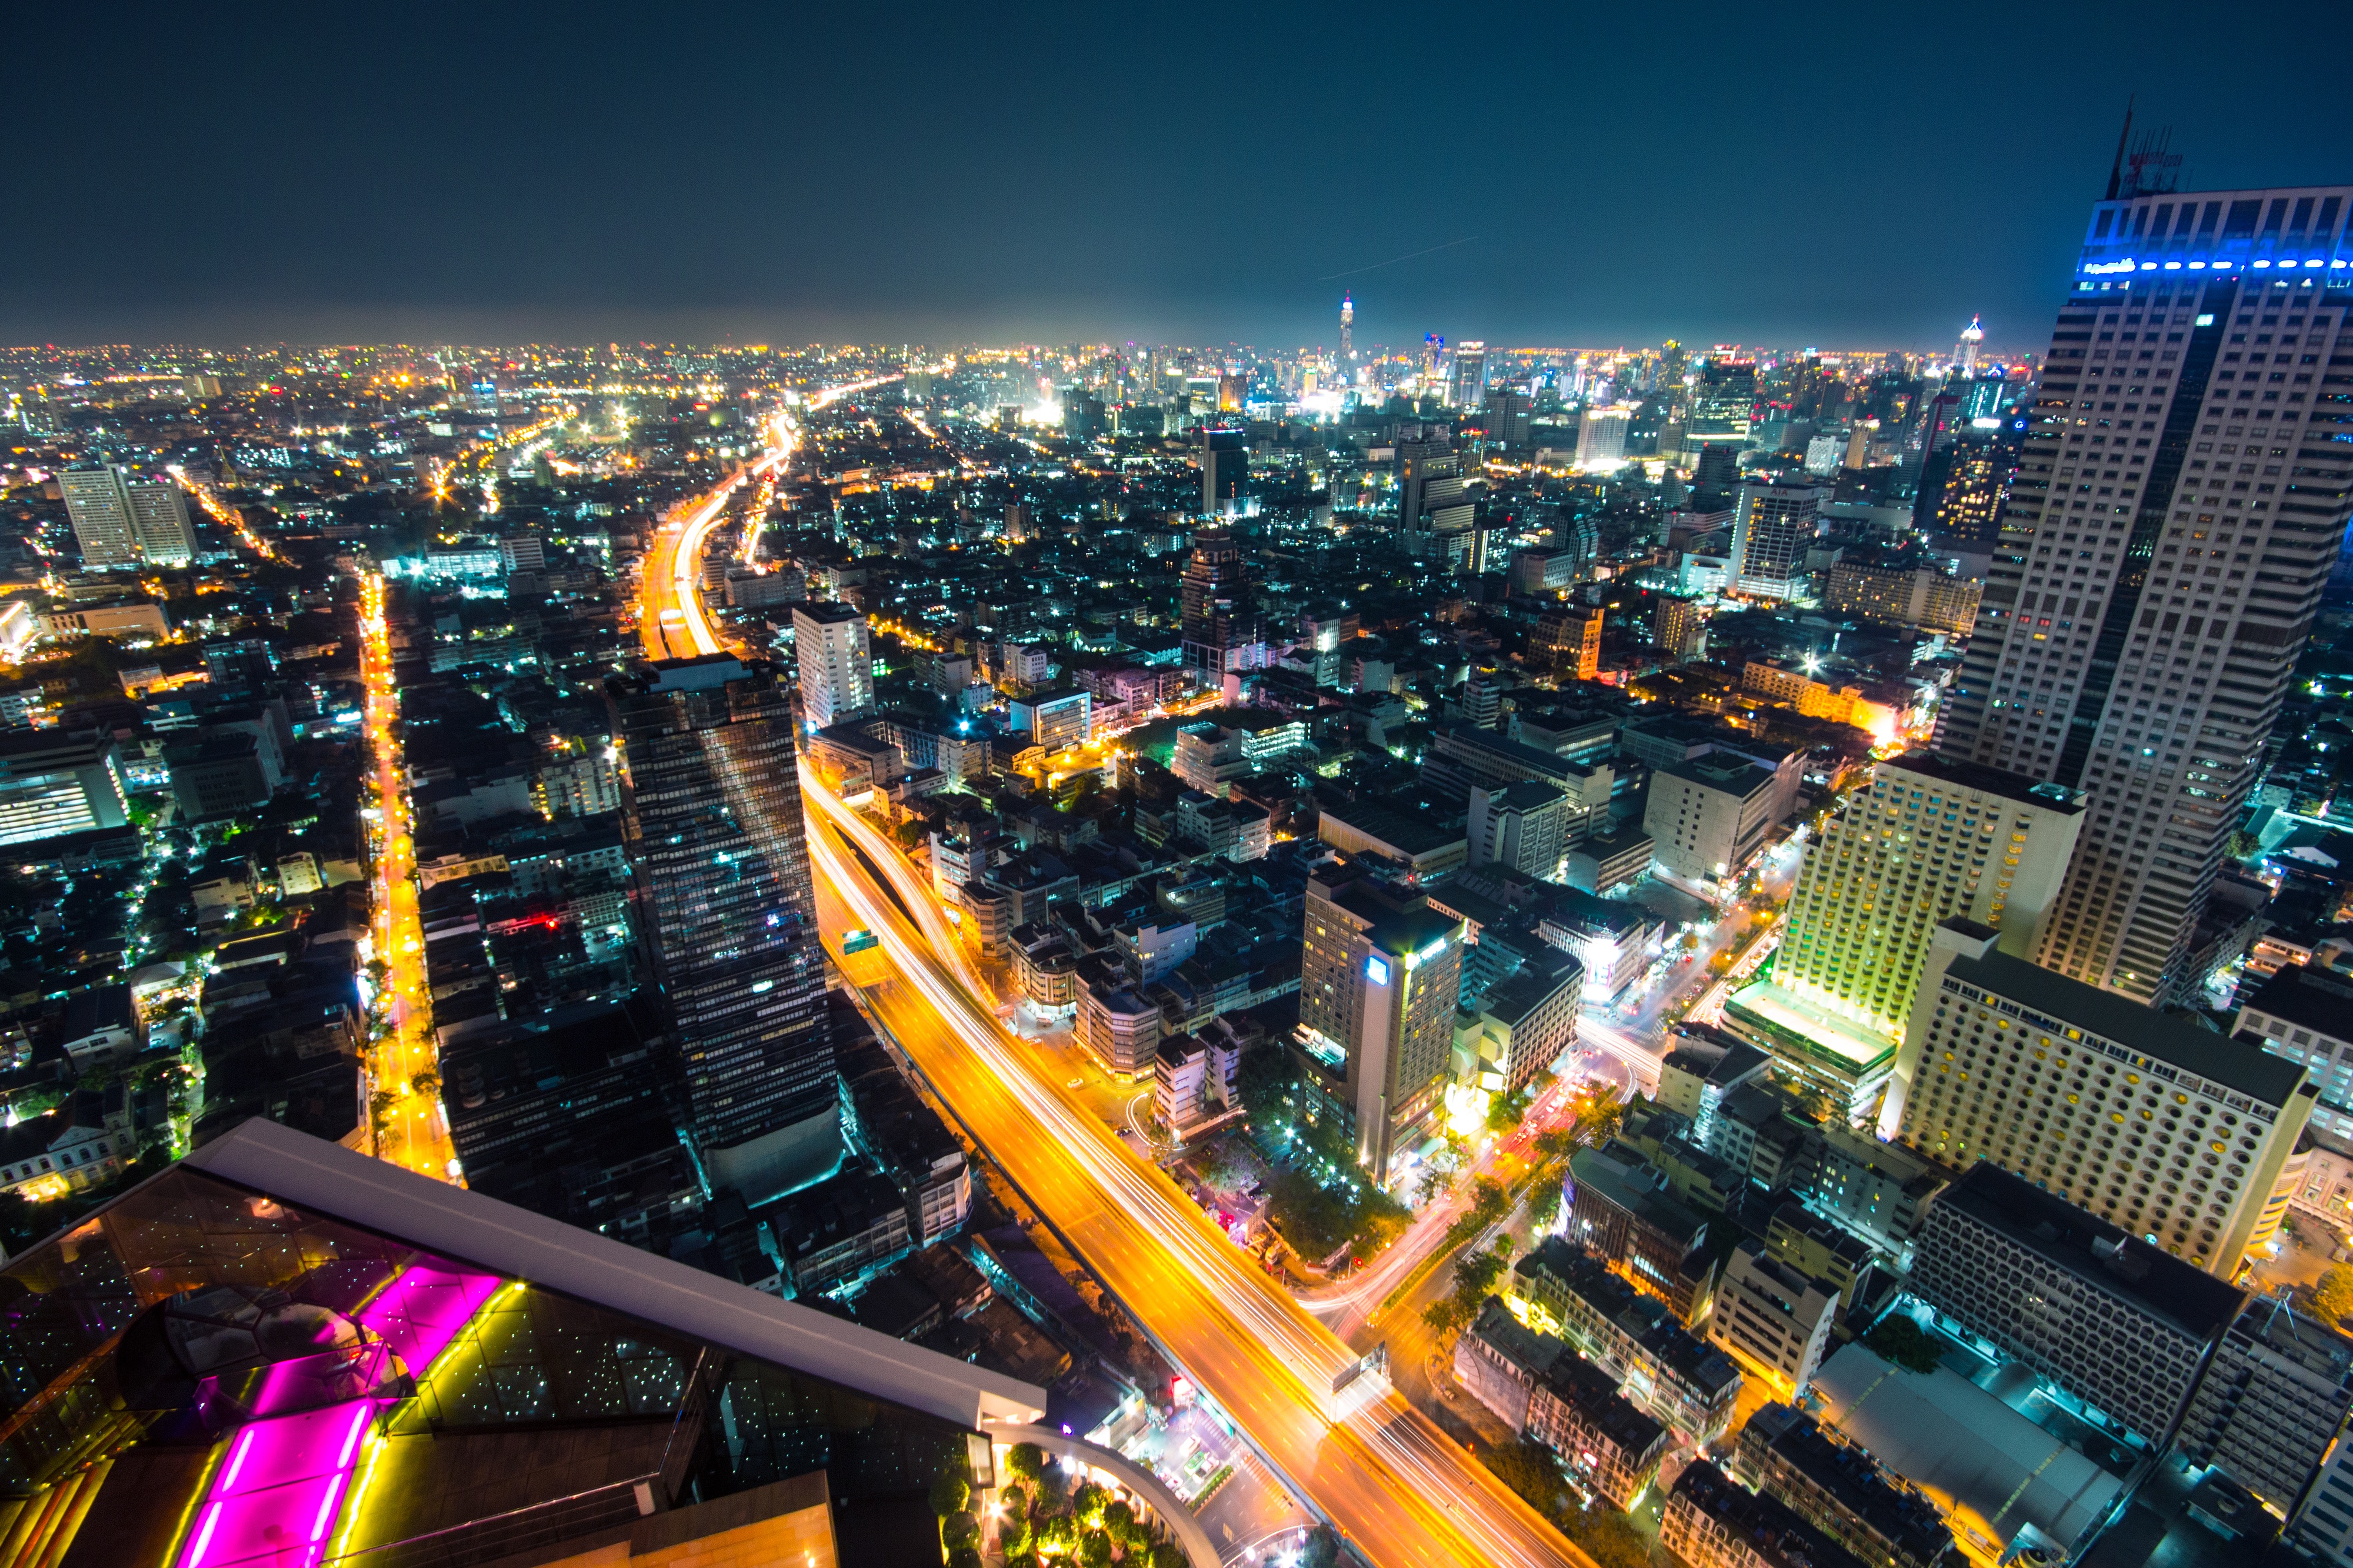
skyline, traffic, night, city, skyscraper, cityscape, downtown, evening, landmark, tower block, metropolis, bird's eye view, aerial photography, urban area, human settlement, metropolitan area